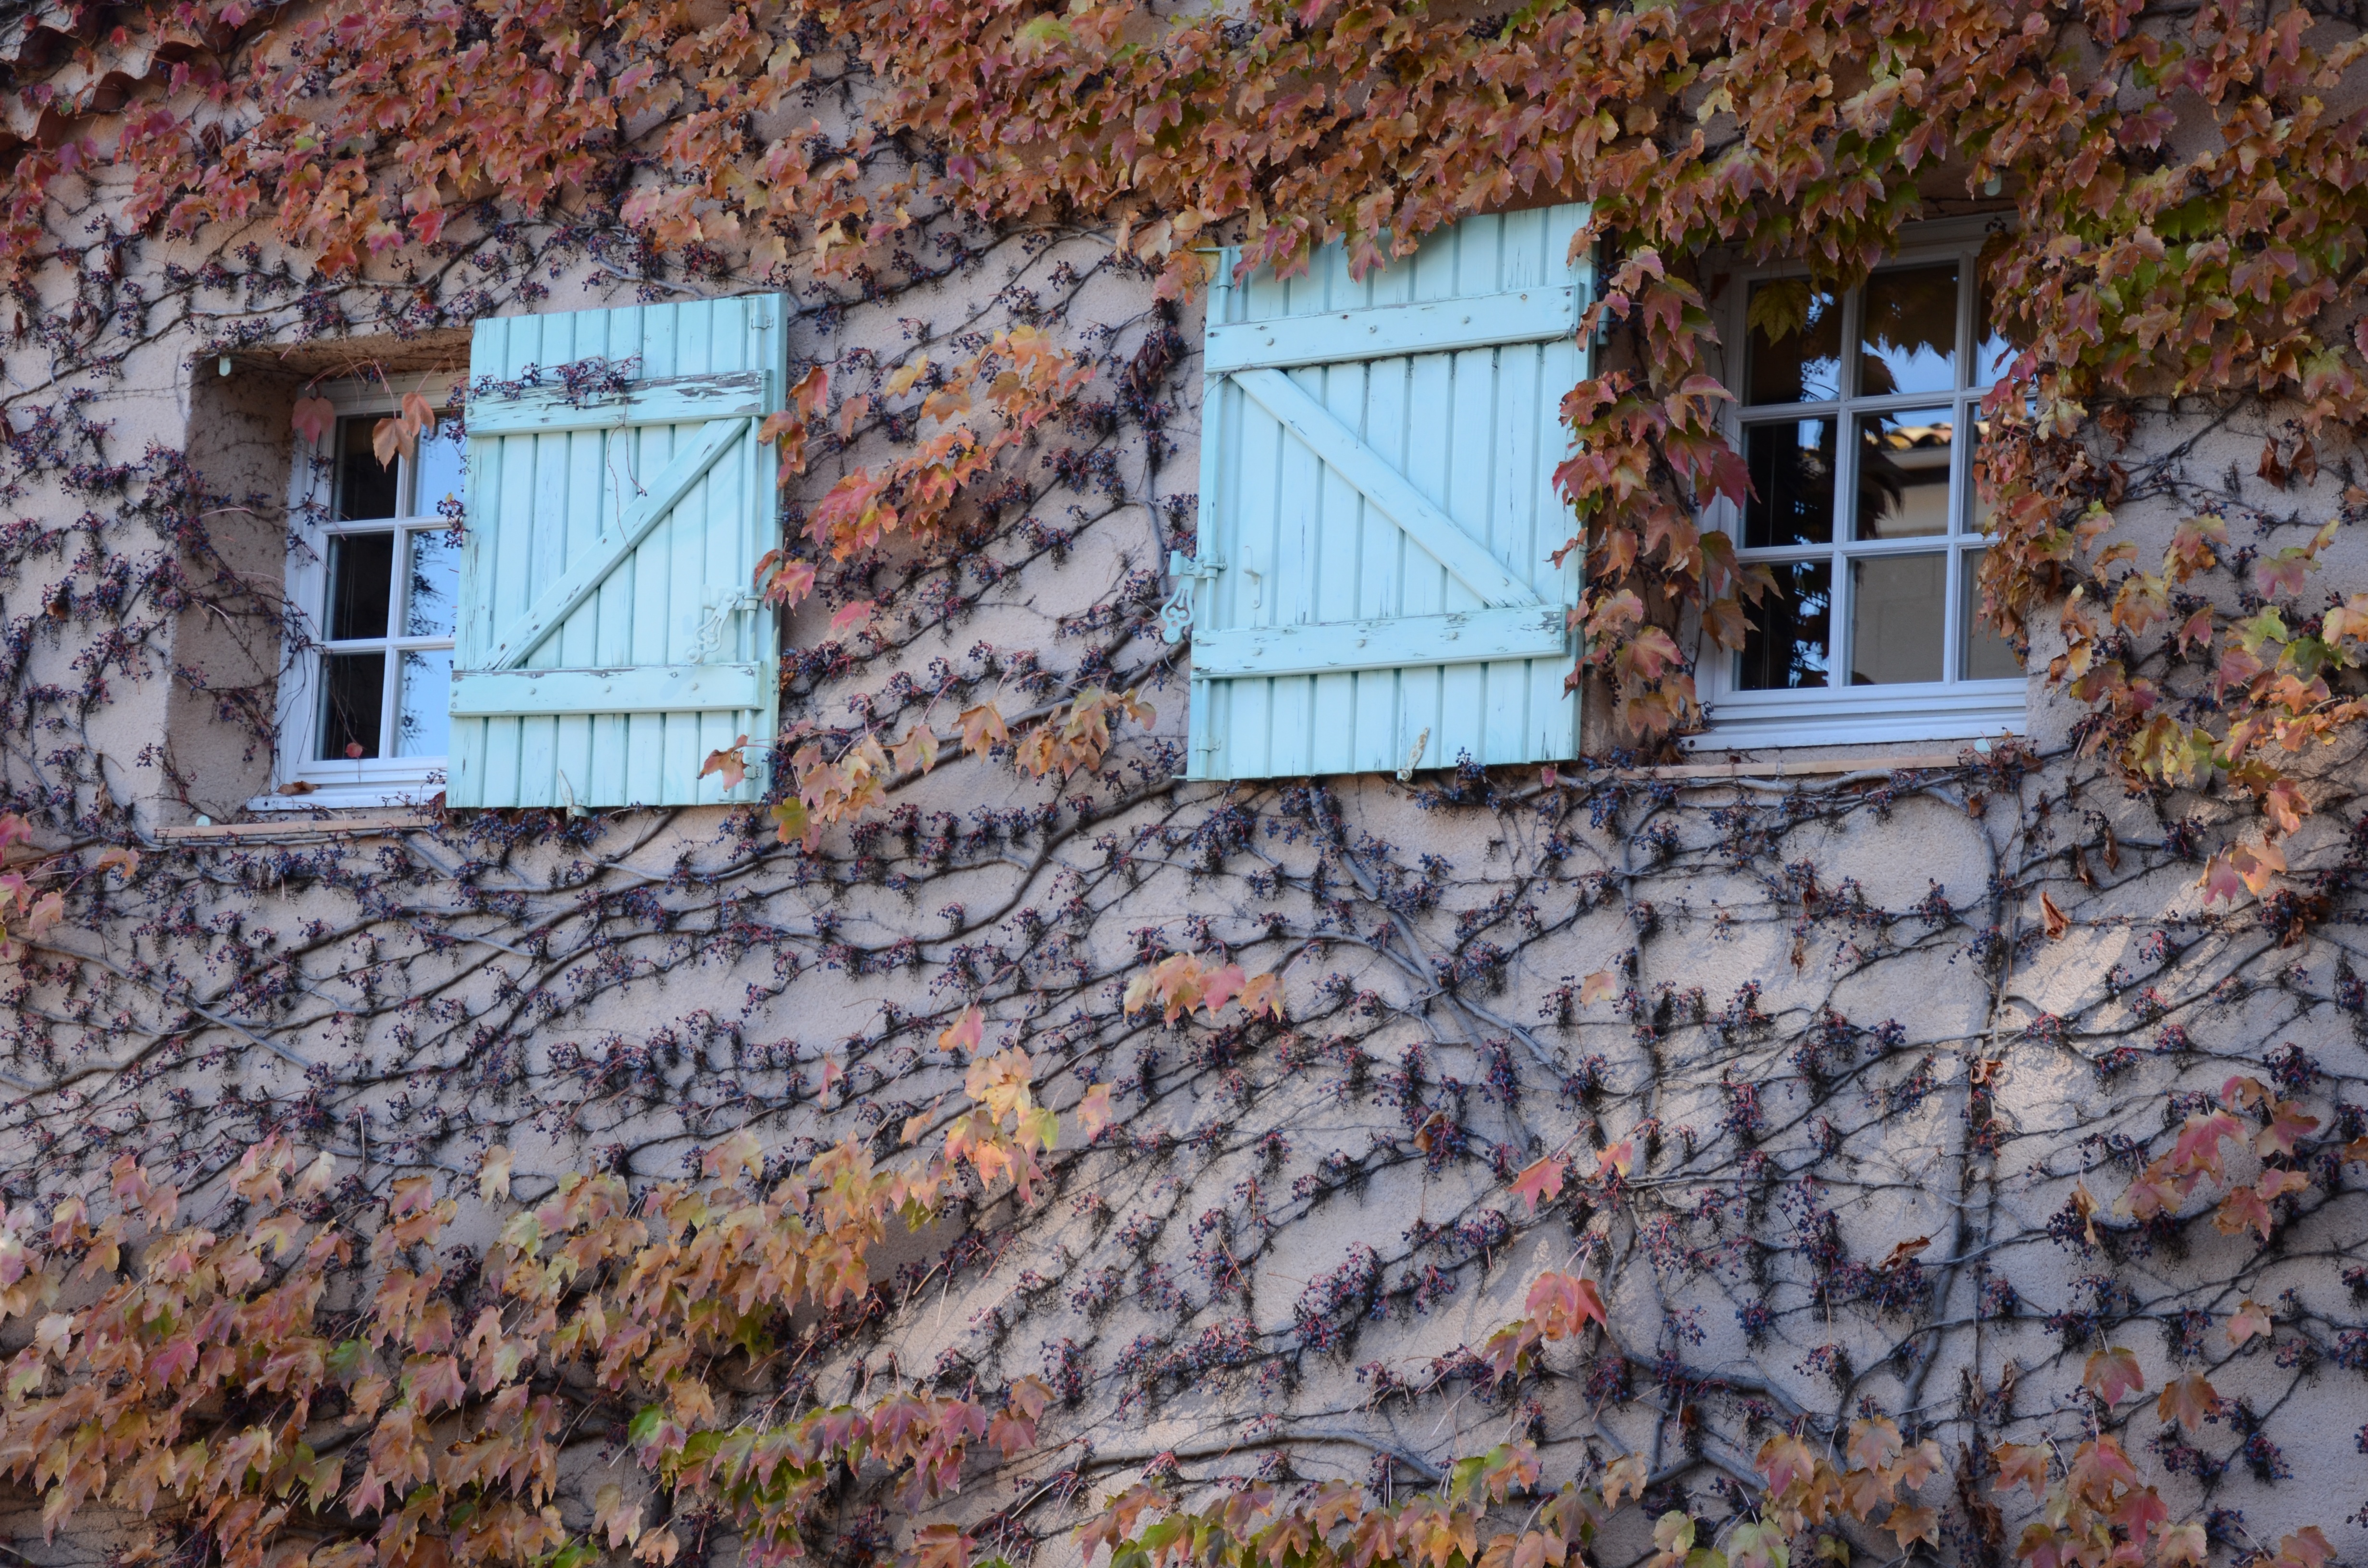
house, roof, wall, village, autumn, facade, brick, art, picturesque, mural, provence, neighbourhood, urban area, residential area